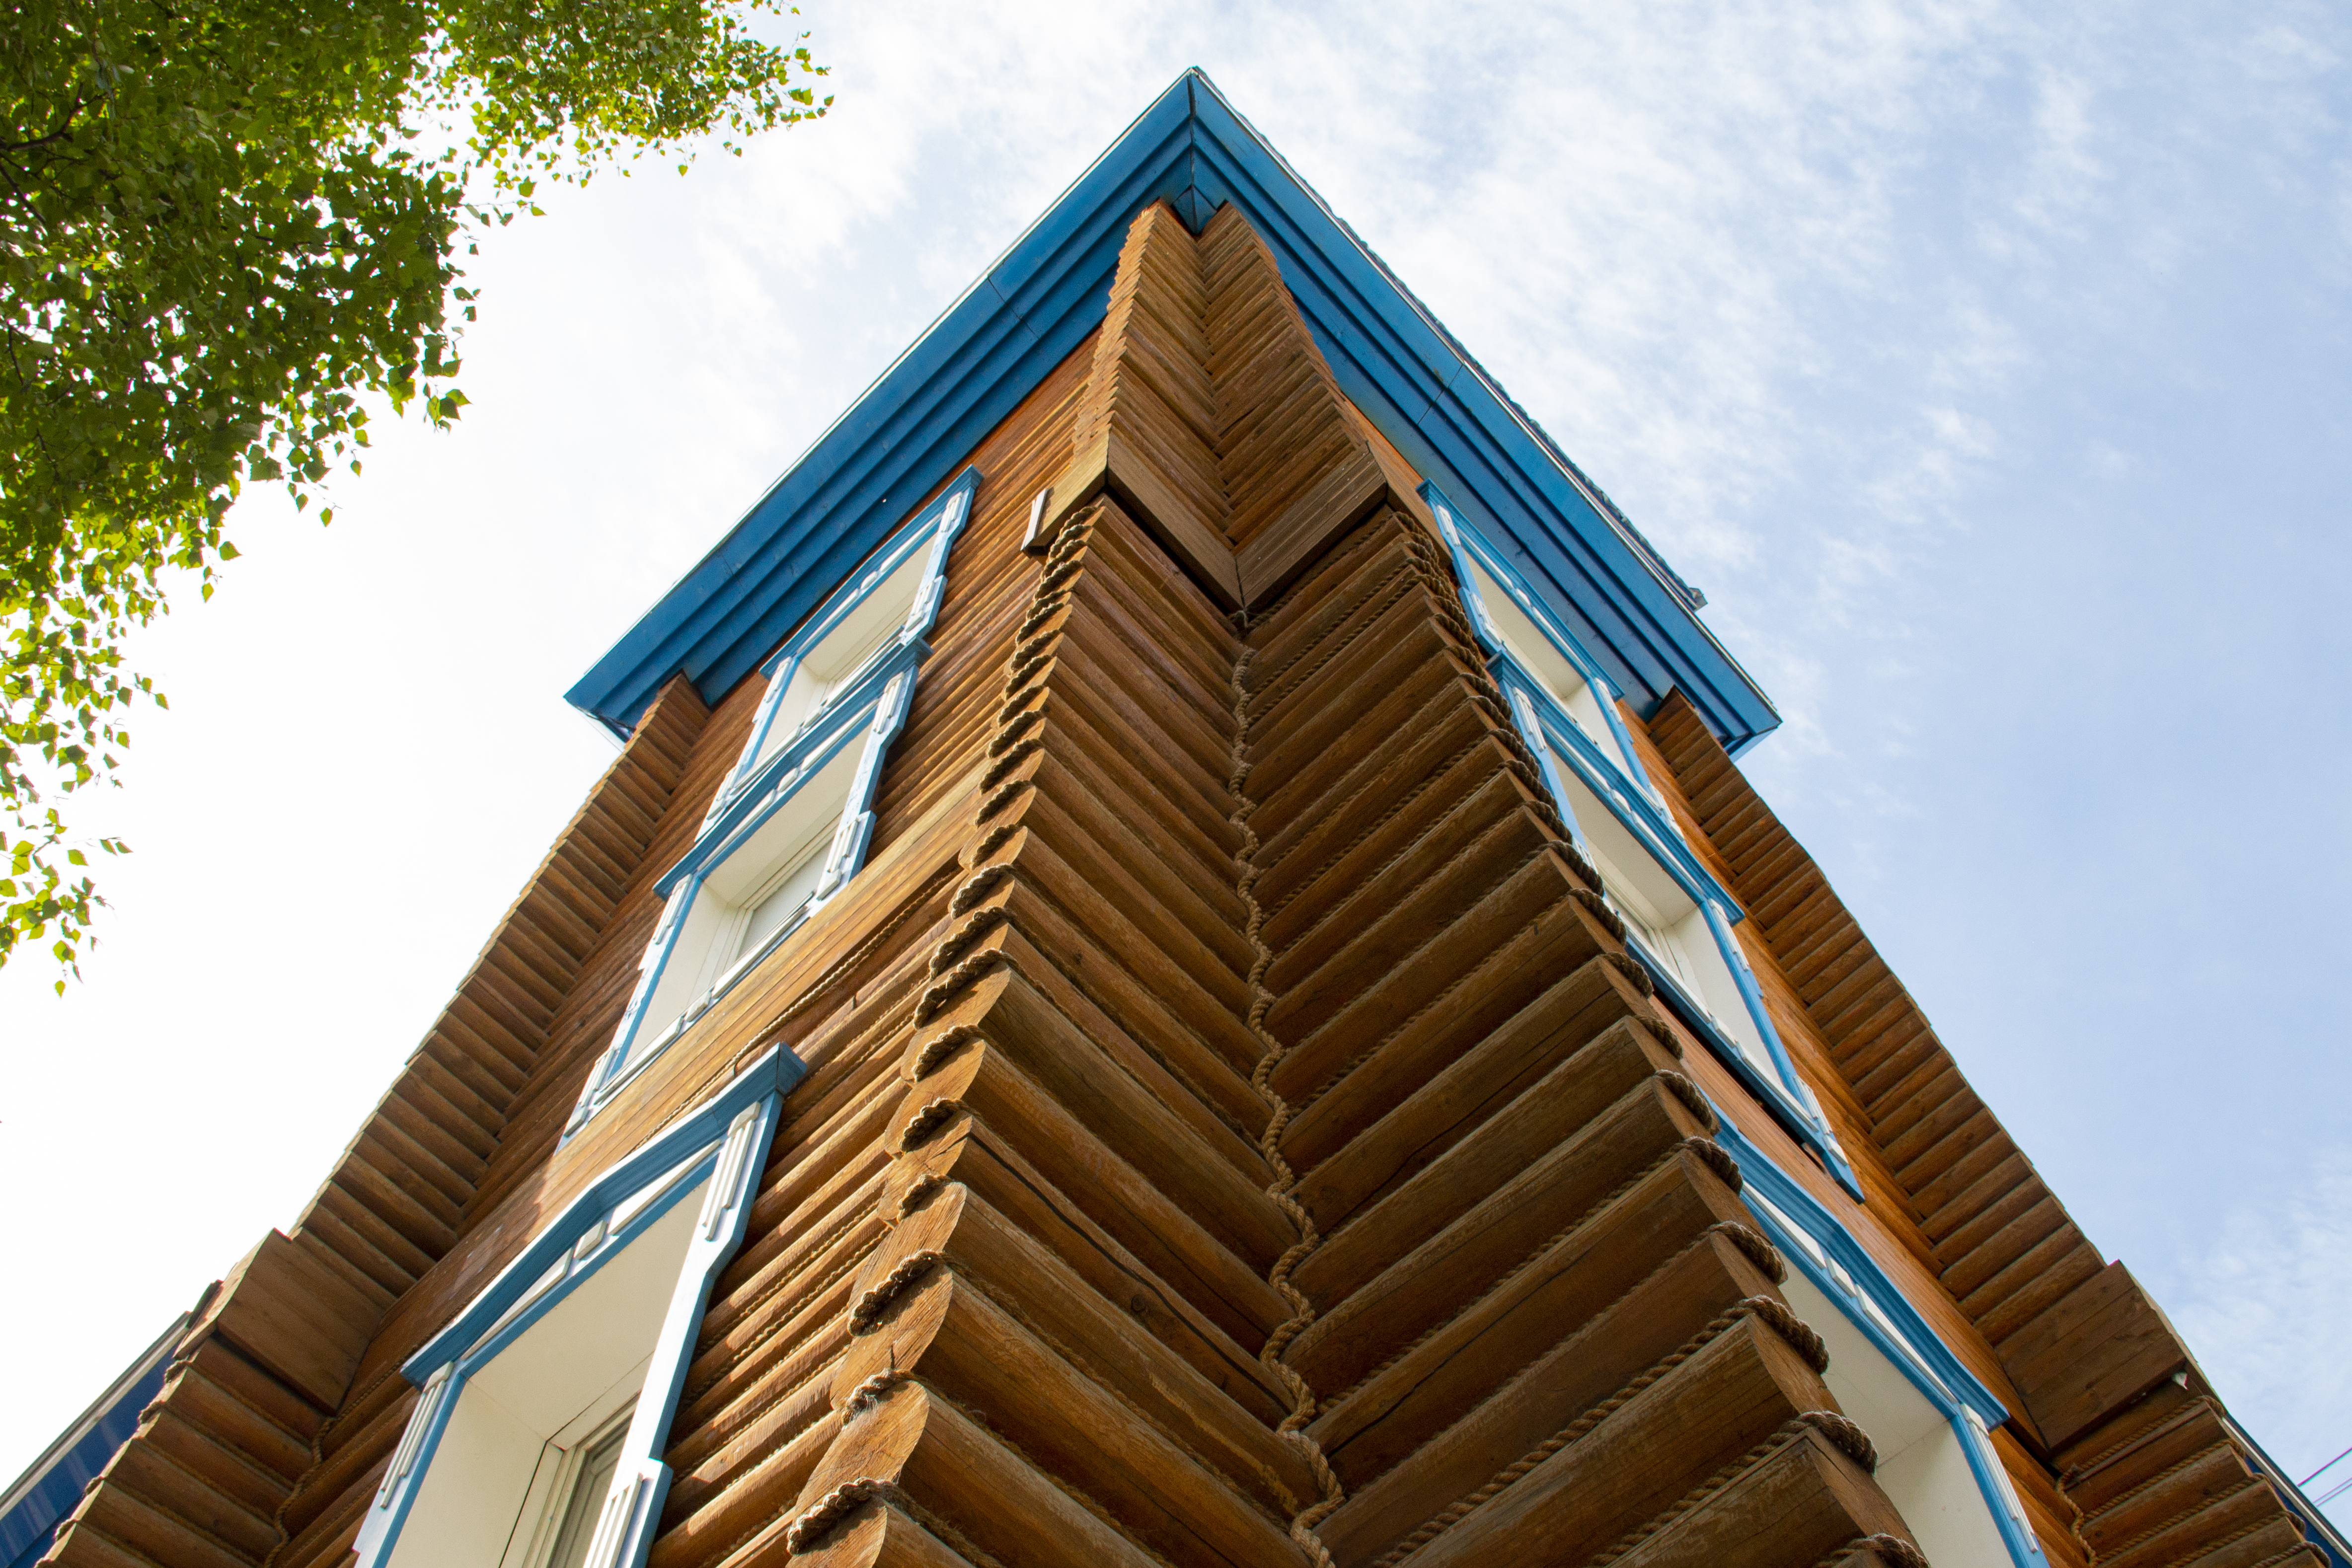
tower, construction, logs, architecture, windows, history, blue, property, daytime, building, yellow, wood, sky, house, facade, real estate, urban area, siding, home, Material property, tree, roof, residential area, tower block, city, symmetry, condominium, window, apartment, skyscraper